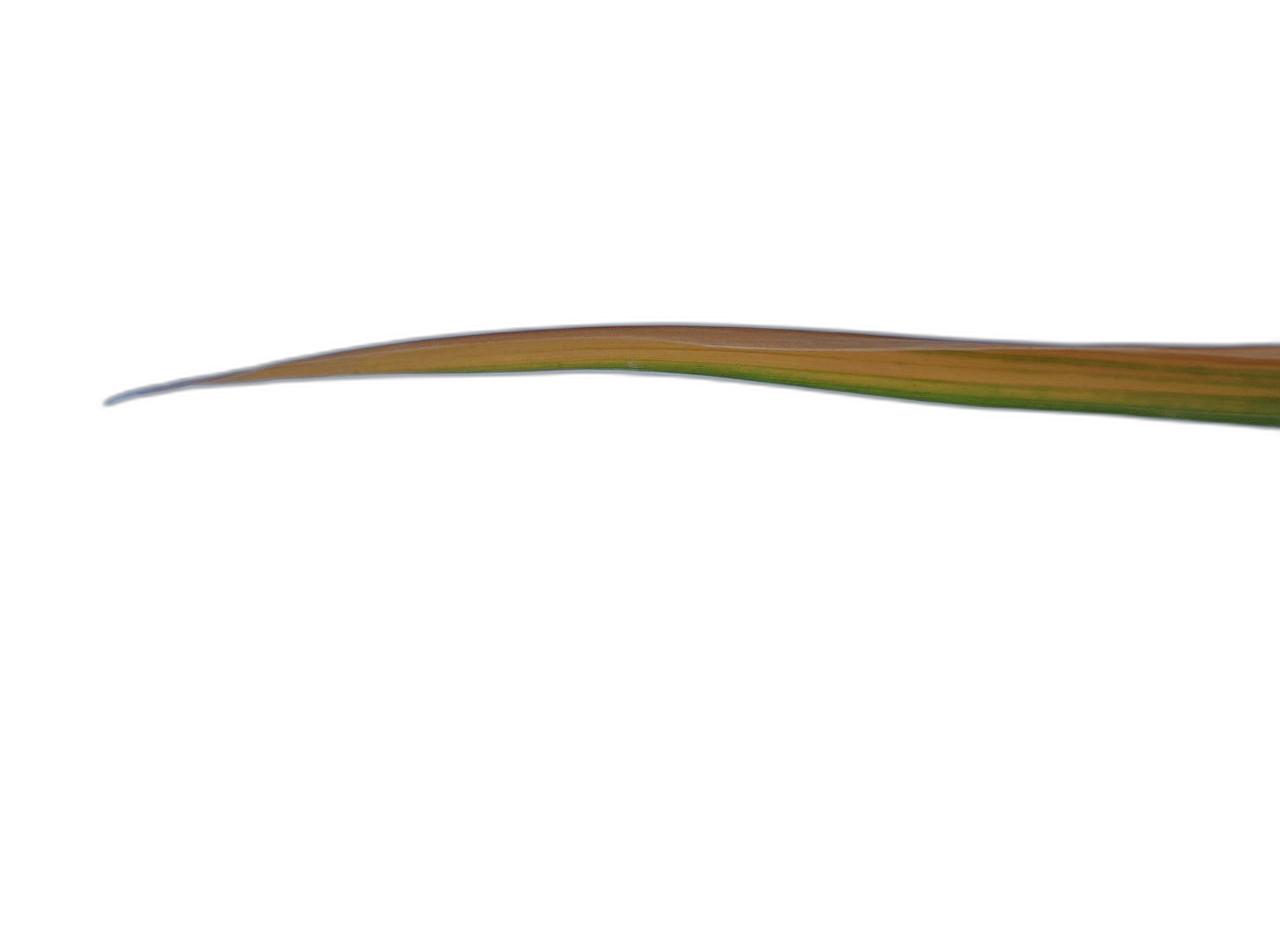
Label: Leaf Scald